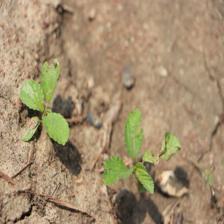
Label: BroadLeafWeed